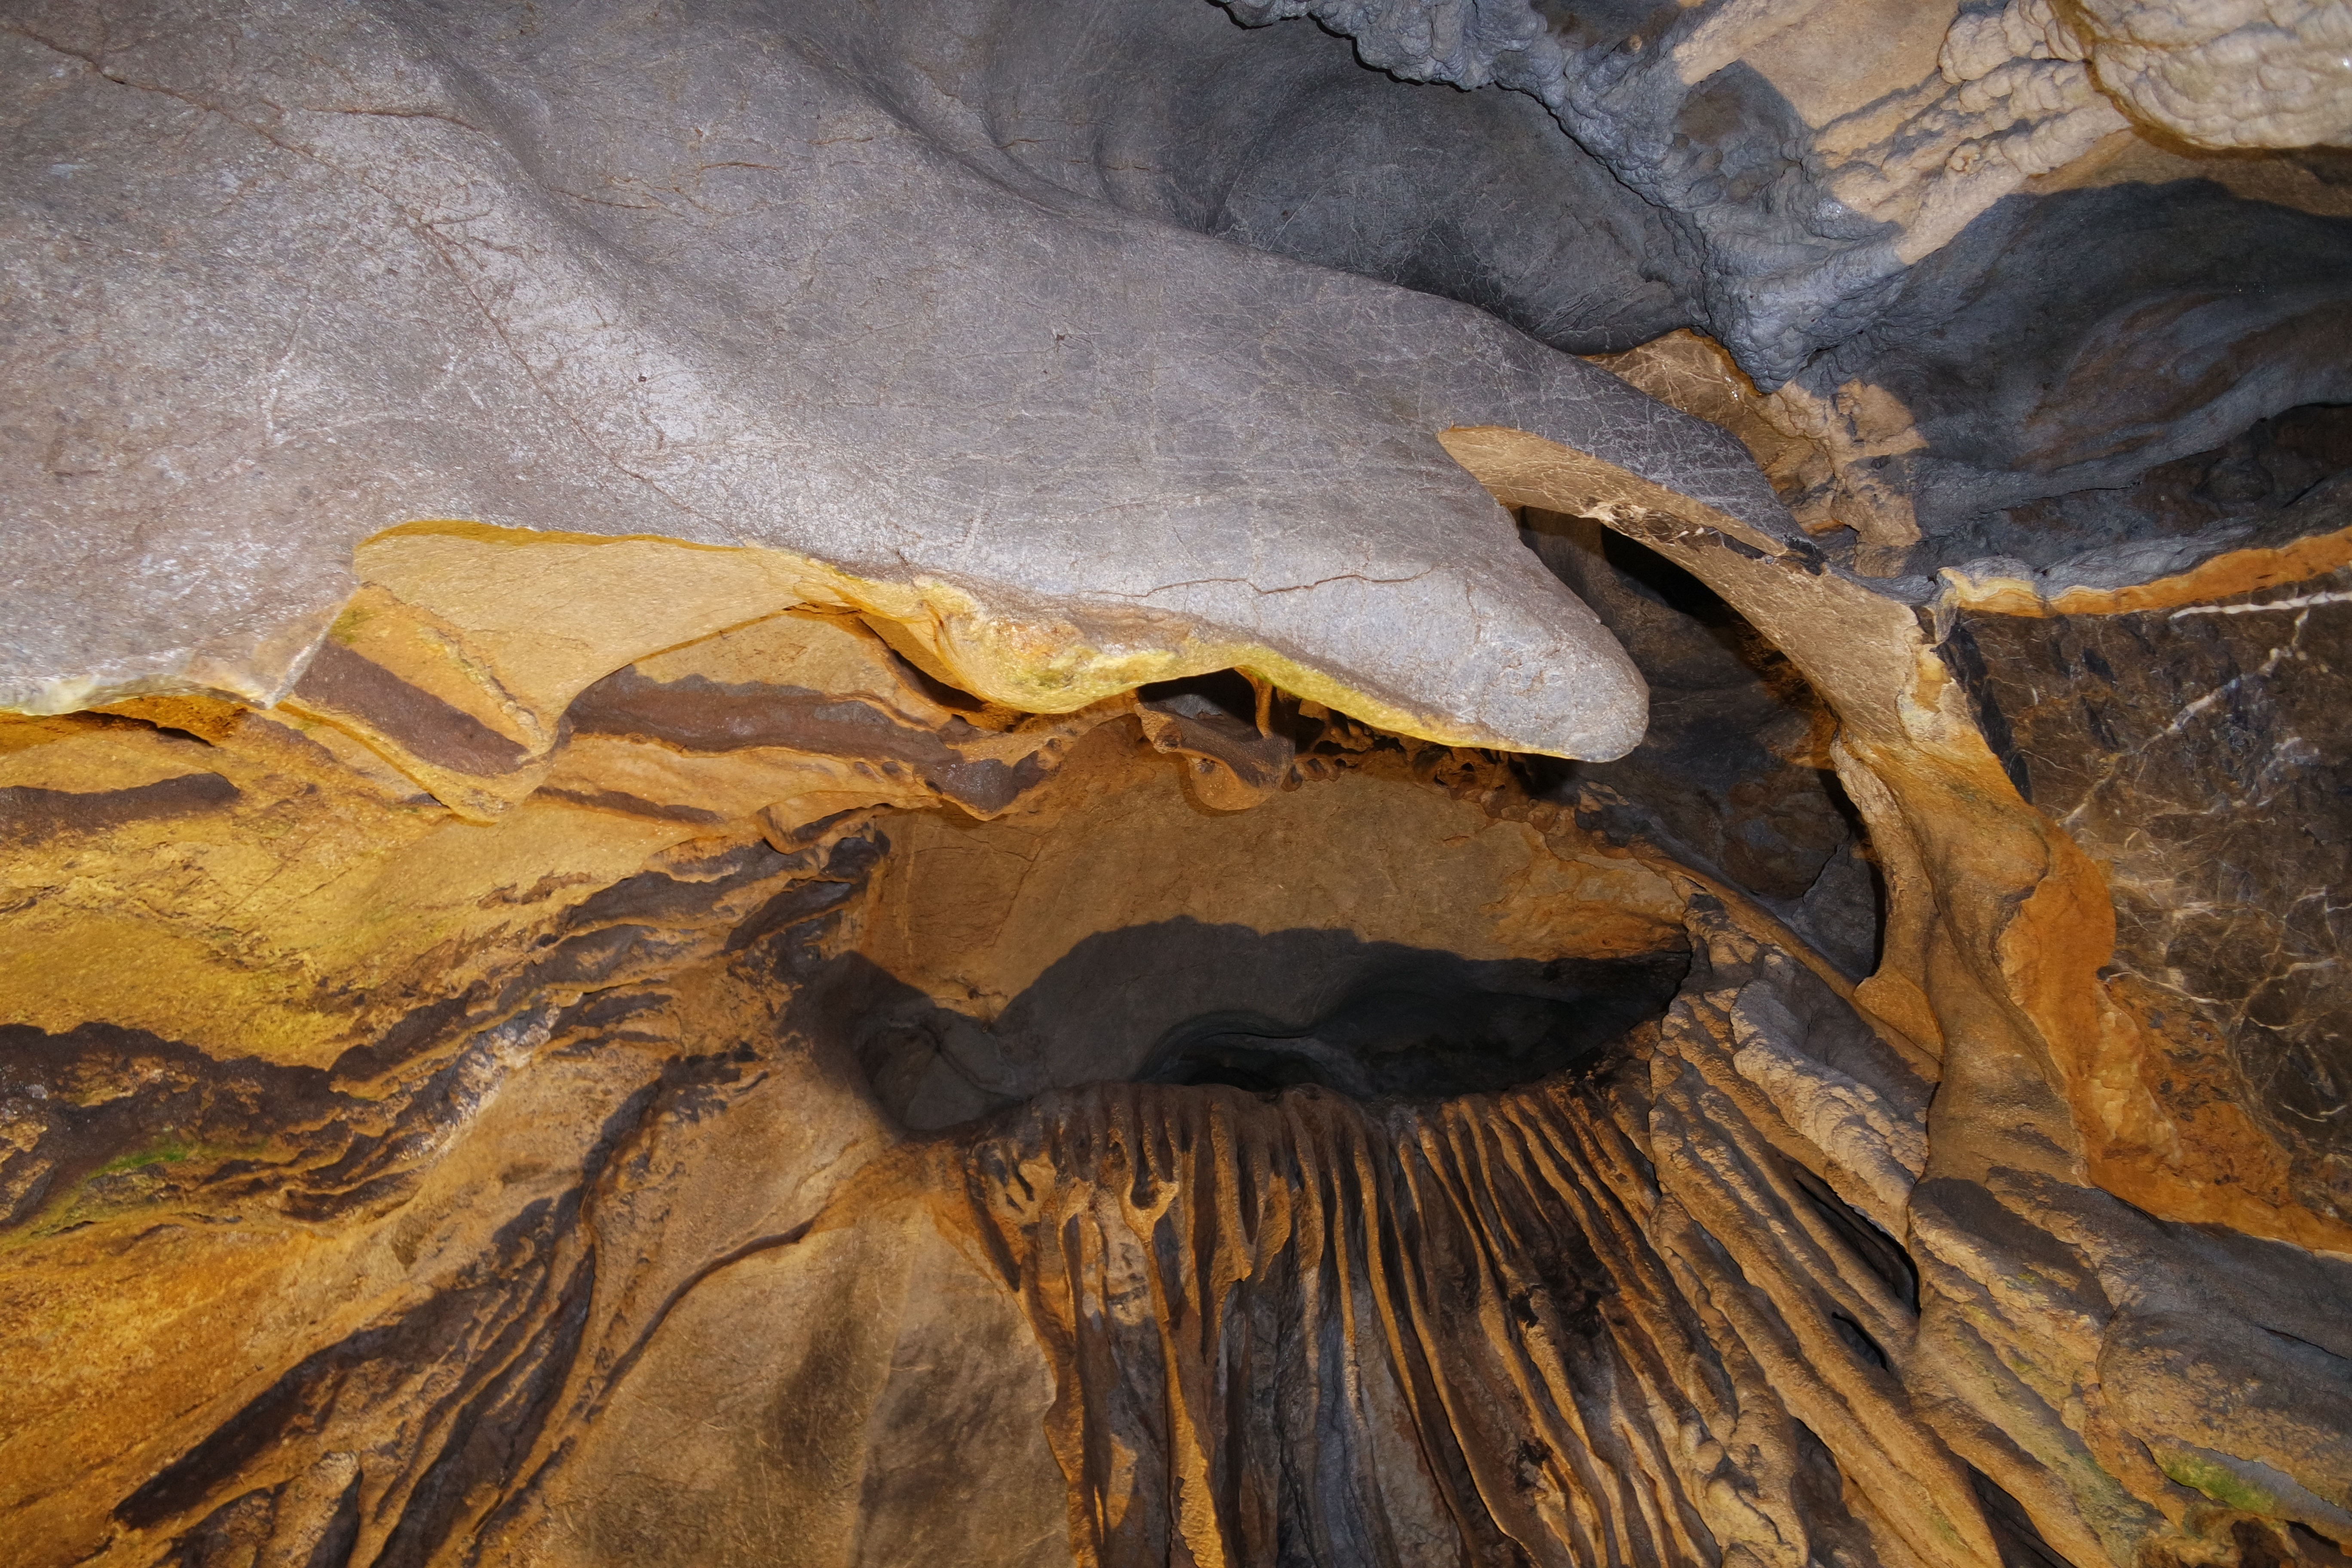
rock, formation, cave, cavern, geology, badlands, wadi, caving, landform, alanya, geographical feature